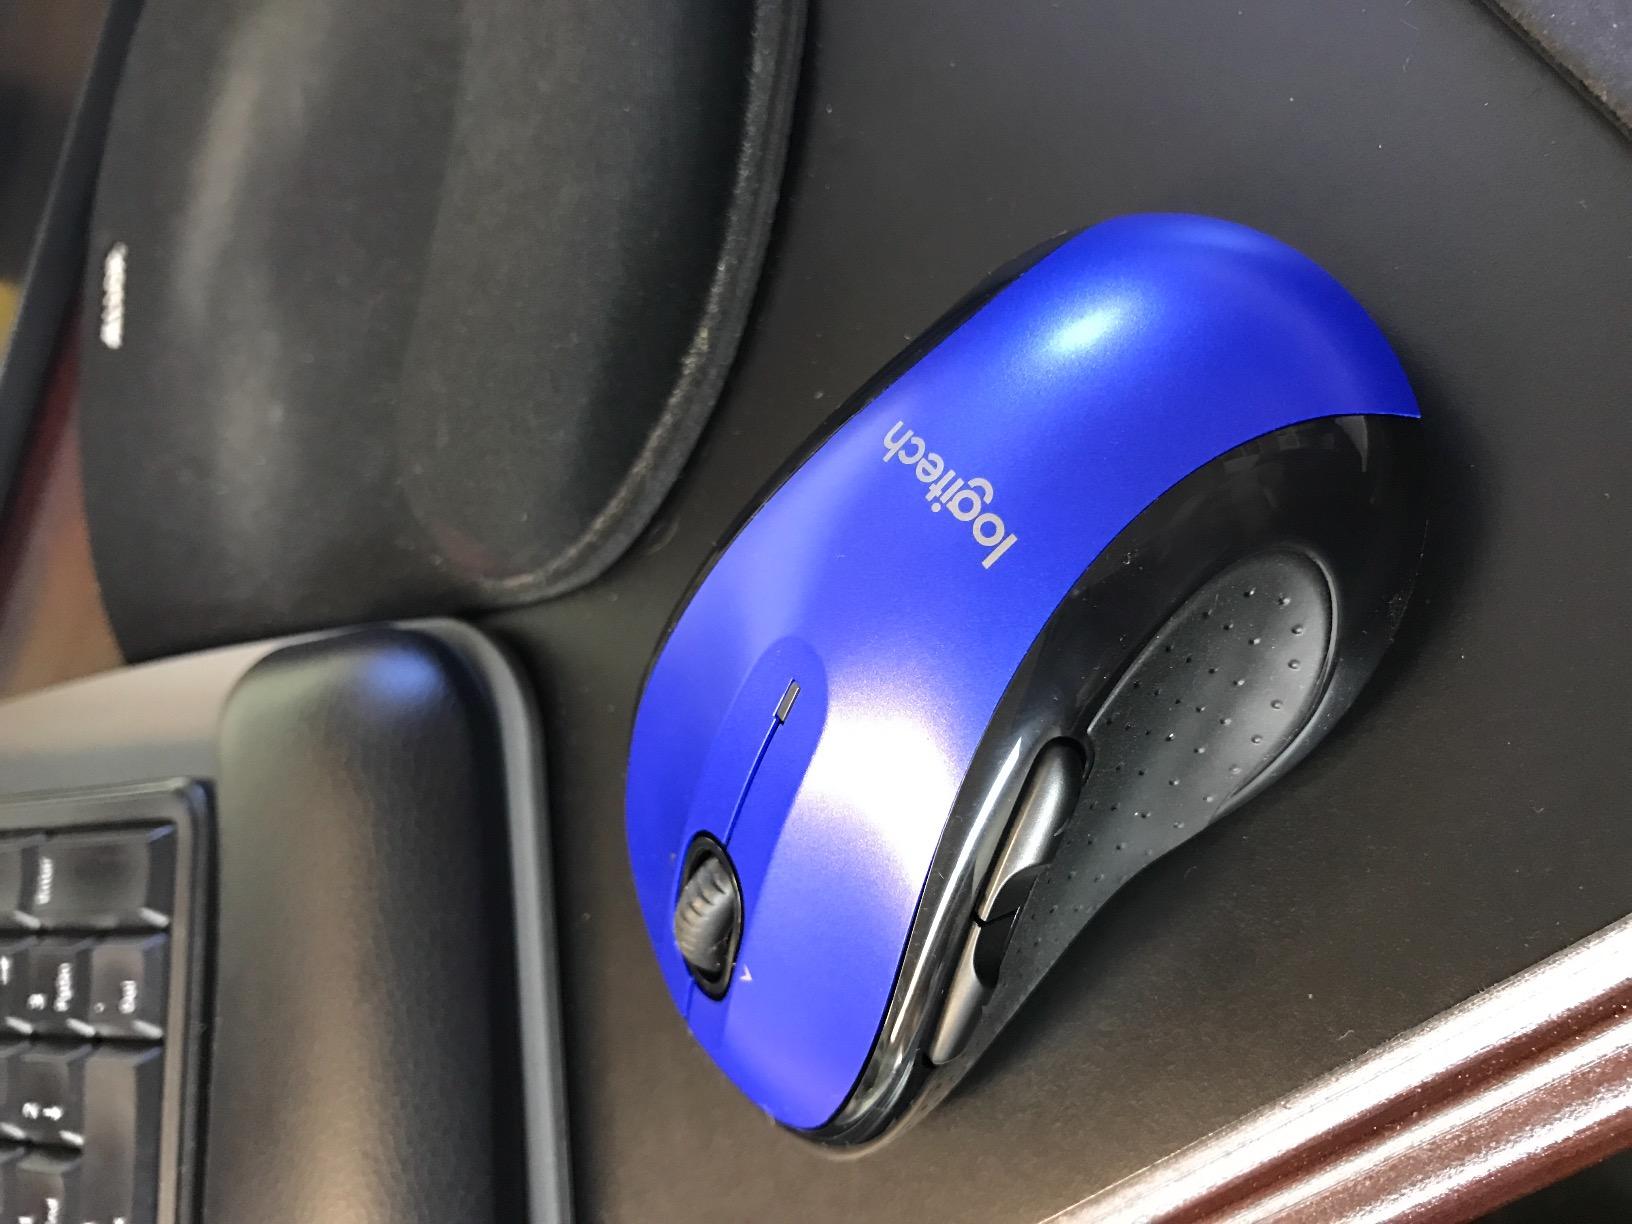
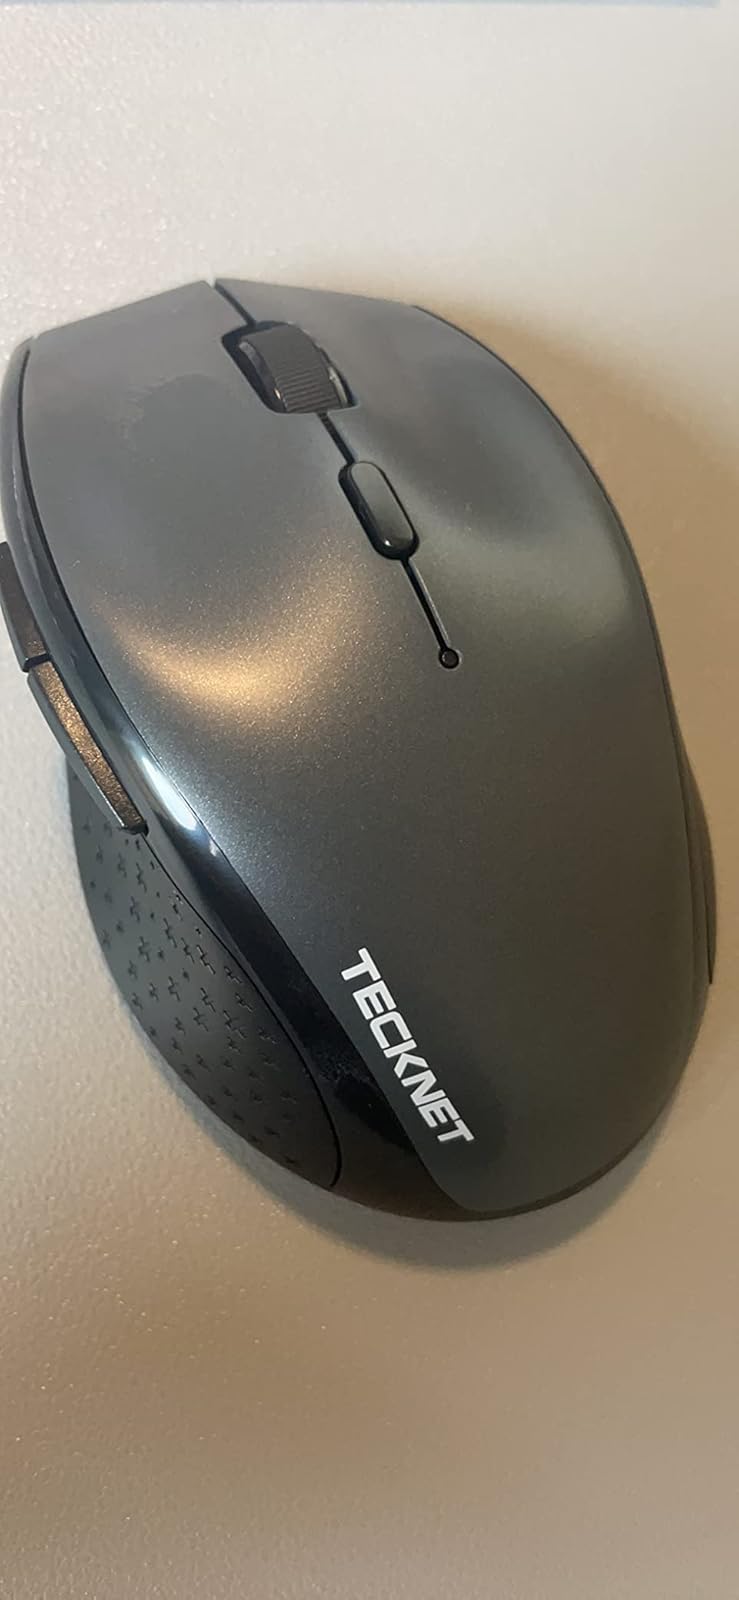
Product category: mouse
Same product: no